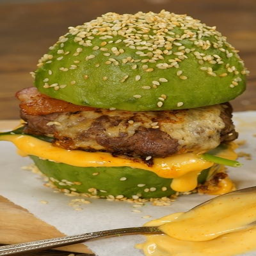
we 've replaced the bun with avocado and stuffed this burger with beef , cheese , bacon and so much goodness .